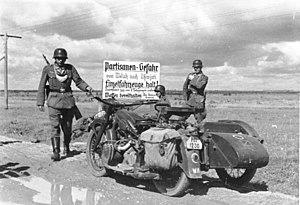
La brigade Jesser, du nom de son commandant, le général Kurt Von Jesser, est un groupe mobile, composé d'éléments disparates de la Wehrmacht, des SS et de divers services de police, qui était destiné à réprimer et anéantir les groupes de maquisards, en Auvergne et dans le Limousin, et qui a sévi dans ces régions de juin à août 1944.
Les partisans soviétiques sont le principal mouvement de résistance contre les forces d'occupation de l'Axe en Union soviétique pendant la Seconde Guerre mondiale. Ce mouvement était coordonné et contrôlé par le gouvernement de l'Union soviétique au moyen de commissaires politiques, sur le modèle de l'Armée rouge. Il mena une guerre de guérilla et ses objectifs étaient militaires. Minoritaires, d'autres groupes d'obédience non-gouvernementale ont existé : partisans juifs, partisans ukrainiens, et d'autres.
La Feldgendarmerie était le nom de la police militaire allemande entre la fin des guerres napoléoniennes jusqu'à la fin de la Seconde Guerre mondiale.